Jovo Bećir

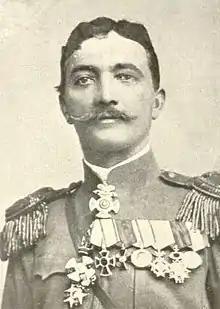

Jovo Bećir (14 September 1870 – 1942) was a Montenegrin brigadier general and a colonel of the Royal Yugoslav Army.